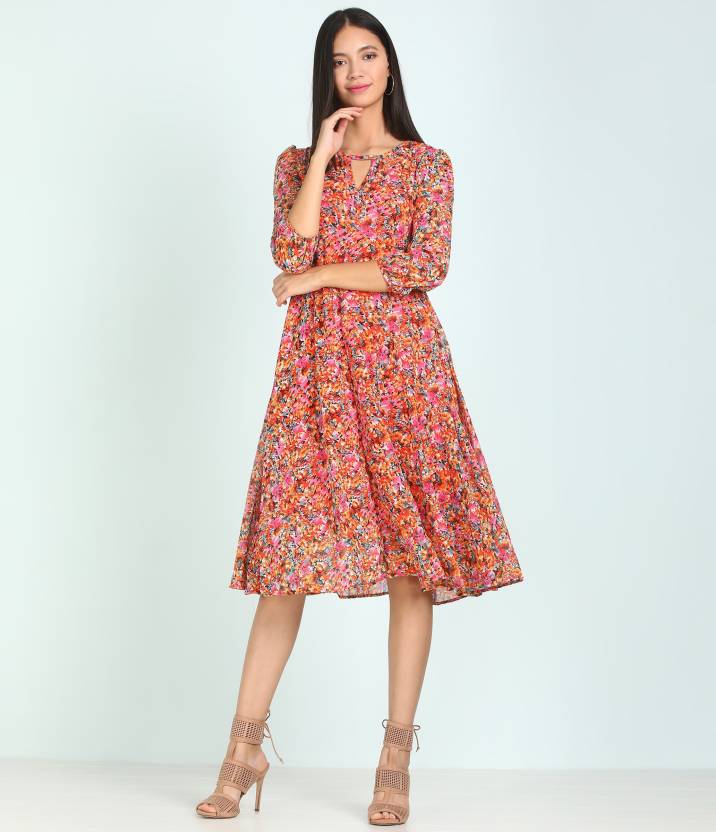
Product: Women Fit and Flare Multicolor Dress
Price: ₹701
Colors: Multicolor
Pattern: Floral Print
Description: Multicolor print woven A-line dress, has a round neck, three-quarter sleeves, an attached lining, and flared hem